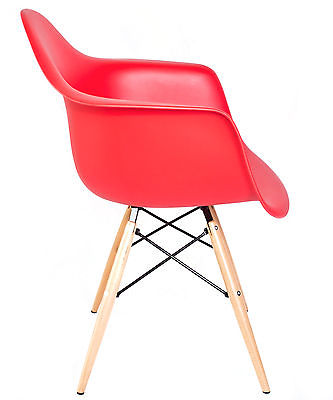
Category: chair